Meet the Applegates

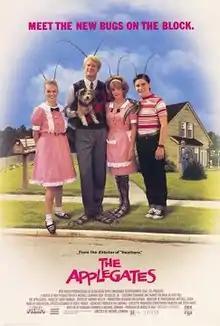
Theatrical release poster

Meet the Applegates (released in the Philippines and the United States as The Applegates) is a 1990 American science fiction horror black comedy film directed by Michael Lehmann. It was filmed during 1988-89, but not released in the United States until 1991 due to the financial difficulties surrounding New World Pictures, its production company. It takes a dark, satirical look at the end of the world, nuclear holocausts, alienism and terrorism. It was filmed in Oshkosh, Appleton, and Neenah, Wisconsin. It has gained a cult following.